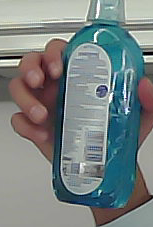
Product: sensodyne_mouthwash